Transport in Islamabad

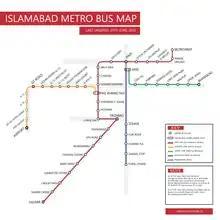
Map of Rawalpindi - Islamabad Metro Bus

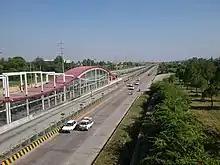
Metrobus Station Islamabad

The Rawalpindi-Islamabad Metrobus is a bus rapid transit system operating in the Islamabad–Rawalpindi metropolitan area of Pakistan. It consists of four routes, namely the Red, Orange, Blue, and Green Lines. The Red and Orange Lines have dedicated lanes with proper stations built along them, while the Blue and Green Lines currently run along the Islamabad Expressway and Srinagar Highway respectively, with regular traffic.